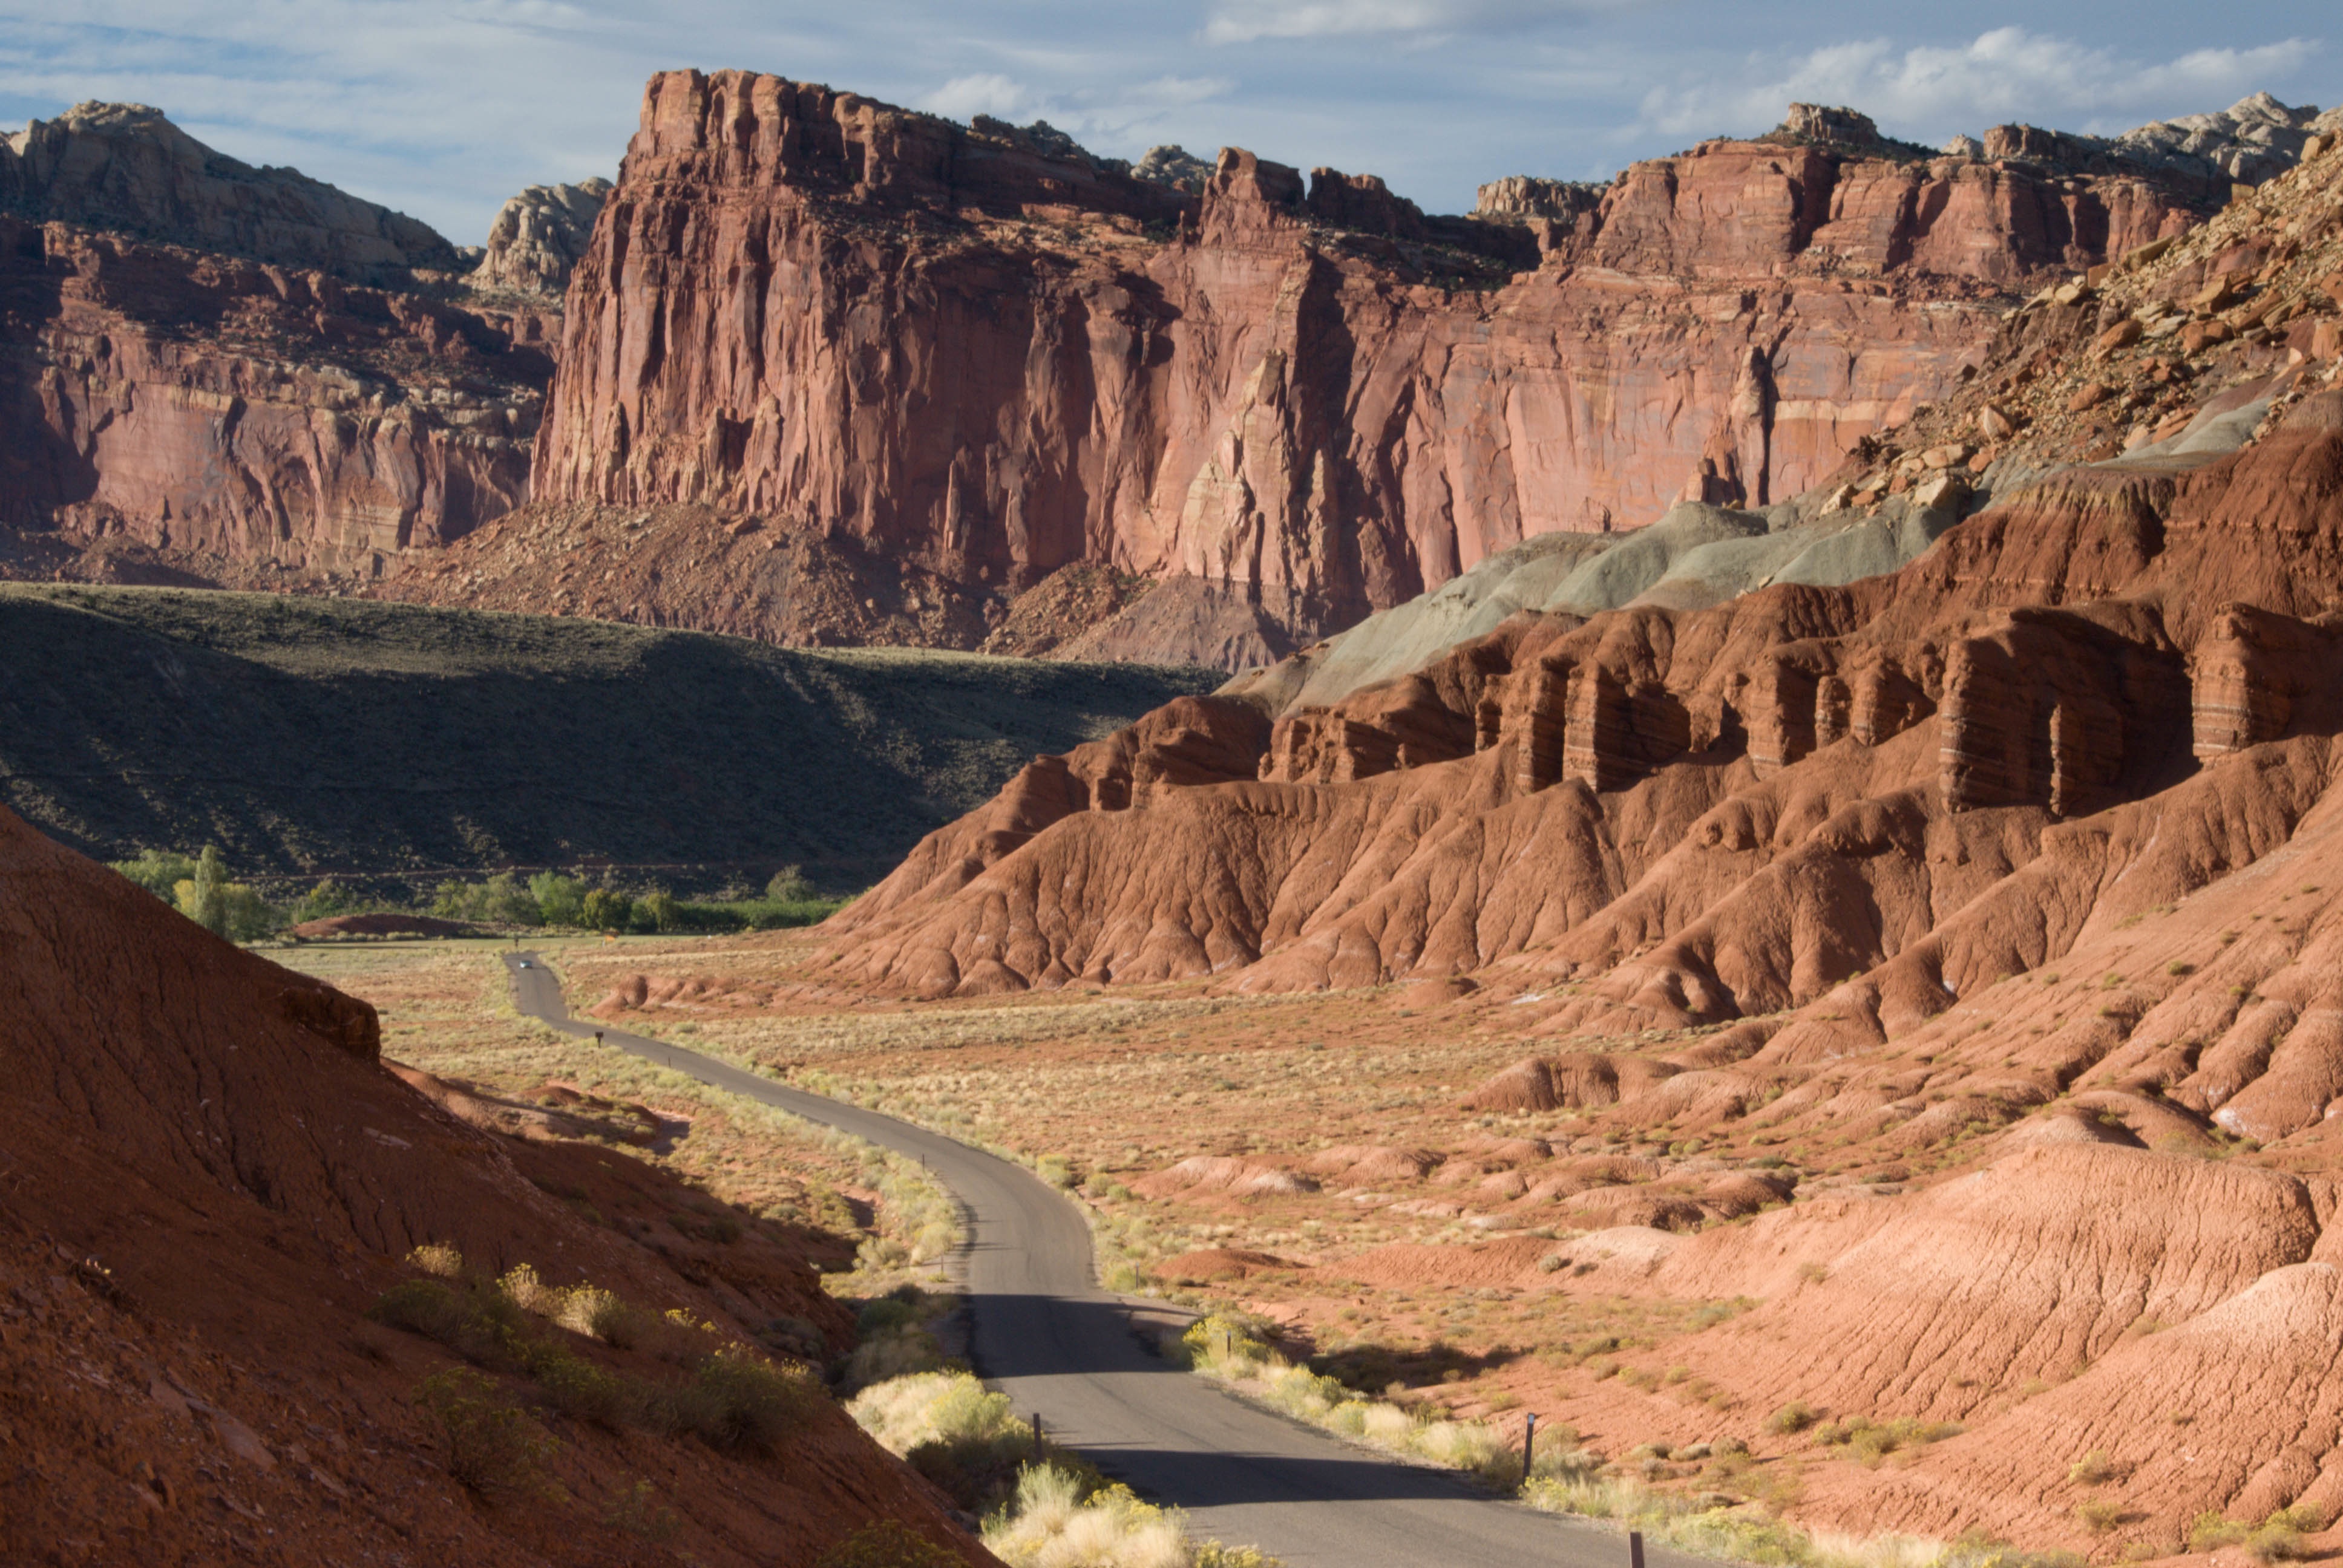
valley, formation, cliff, park, soil, canyon, terrain, national park, geology, badlands, plateau, wadi, landform, geographical feature